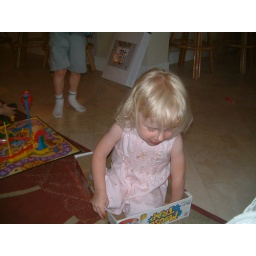
Kate in the Mouse Trap box at the beach